U Sports women's ice hockey

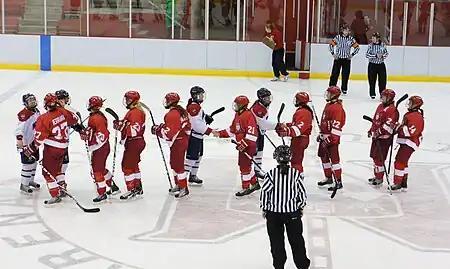
U Sports encourages competition with a sense of fair-play

In the U Sports regular season, 36 teams play between 20 and 28 matches in their respective regional conferences. At the end of the season, qualifying rounds (in each regional conference) determine the champion team in each of the four Canadian regions. Afterwards, a national tournament takes place consisting of eight teams: the winning team in each of the four regional championship conferences; (Atlantic University Sport, Quebec Student Sports Federation (in French, "Réseau du sport étudiant du Québec"), Ontario University Athletics and Canada West Universities Athletic Association). In addition, the organizing team of the national tournament (the university which hosts the annual event) and the defending champion, as well as the finalist from all four conferences qualify.